I Can Only Imagine (MercyMe song)

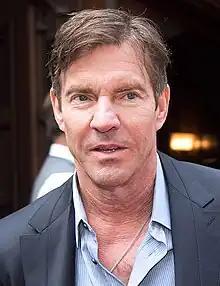
A shot of Dennis Quaid from his chest up, wearing a dress shirt and jacket.

"I Can Only Imagine" has been regarded as MercyMe's "breakthrough hit" as well as their signature song. It is the most-played song in the history of Christian radio and one of the most-played songs in the history of contemporary music. As of April 2018, it is the best-selling Christian song of all-time. It has consistently ranked among the best-selling Christian digital songs each year in the "Billboard" year-end charts, ranging from number 19 in 2016 to number three in 2018. It is often requested to be played at funerals. "I Can Only Imagine" was named the official inspirational song for the state of Oklahoma in 2018; the measure was passed by the Oklahoma Legislature and signed by Governor Mary Fallin.